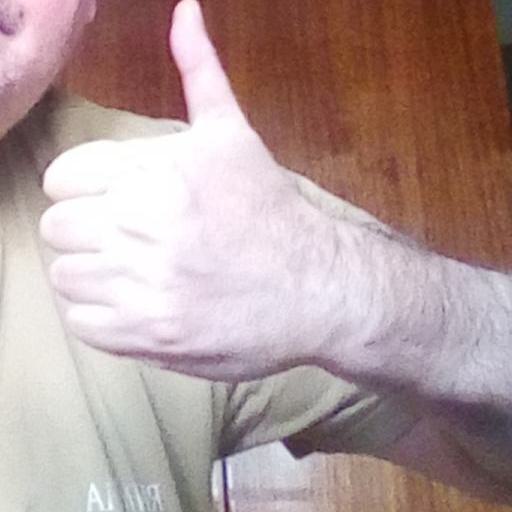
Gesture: like